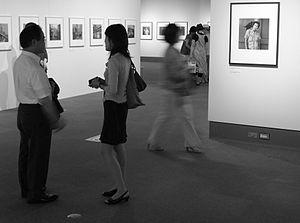
Le musée métropolitain de photographie de Tokyo est un musée consacré à la photographie. Fondé par le Tokyo Metropolitan Government, il est situé à Meguro, à peu de distance de la gare d'Ebisu dans le Sud-Ouest de Tokyo. Le musée dispose également d'une salle de cinéma.